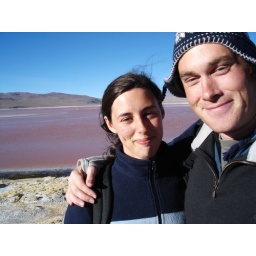
This lake was an amazing red colour due to algae in the water.